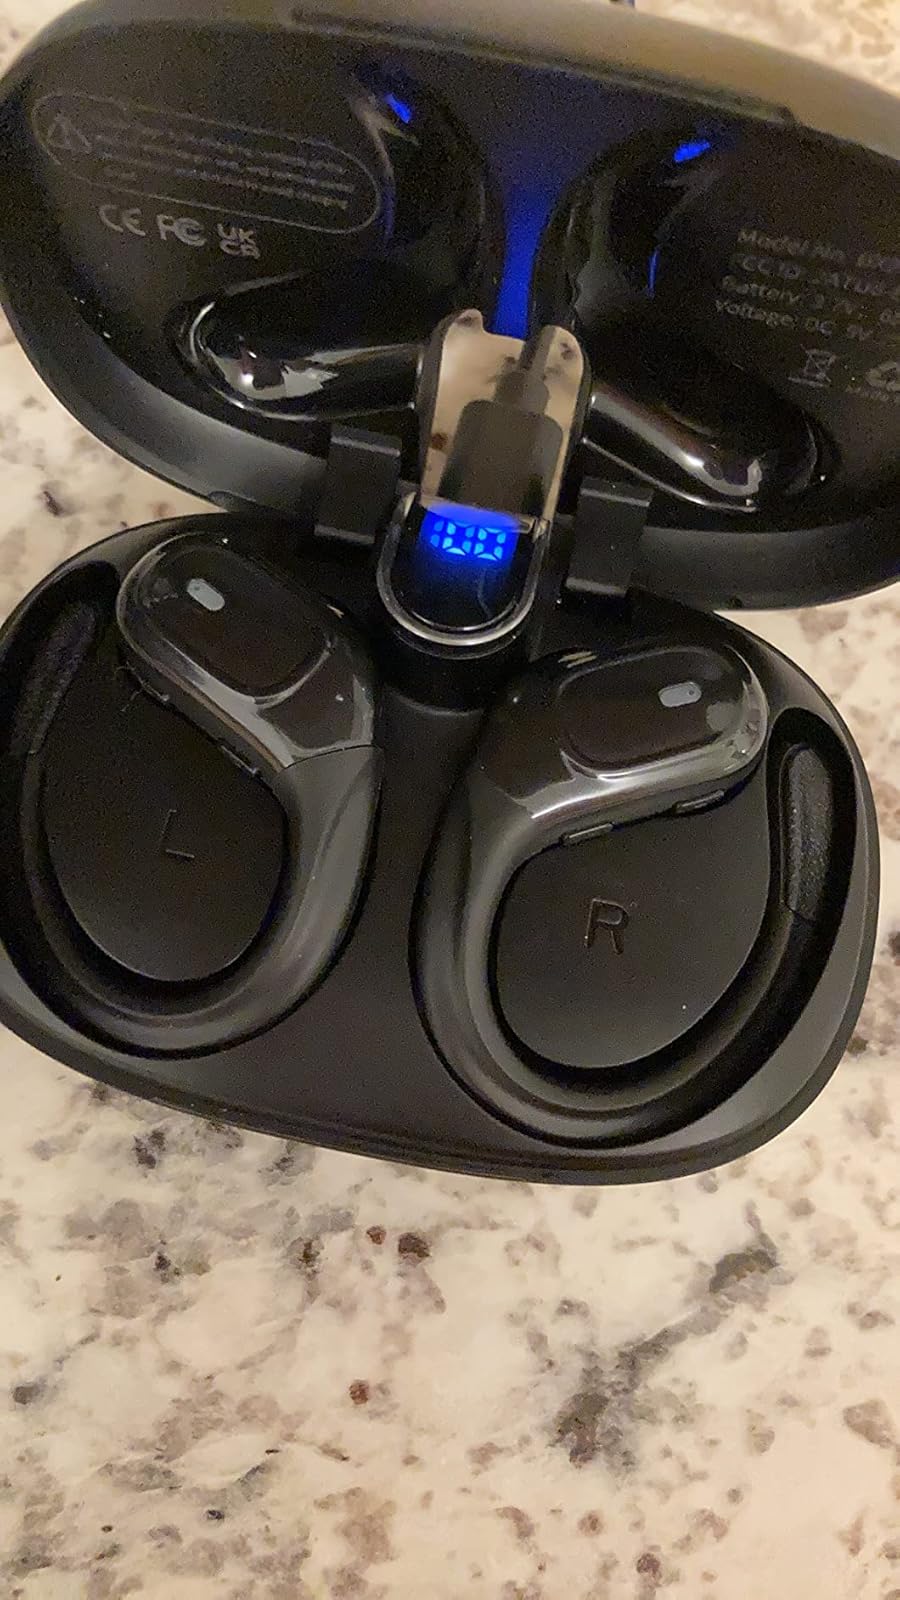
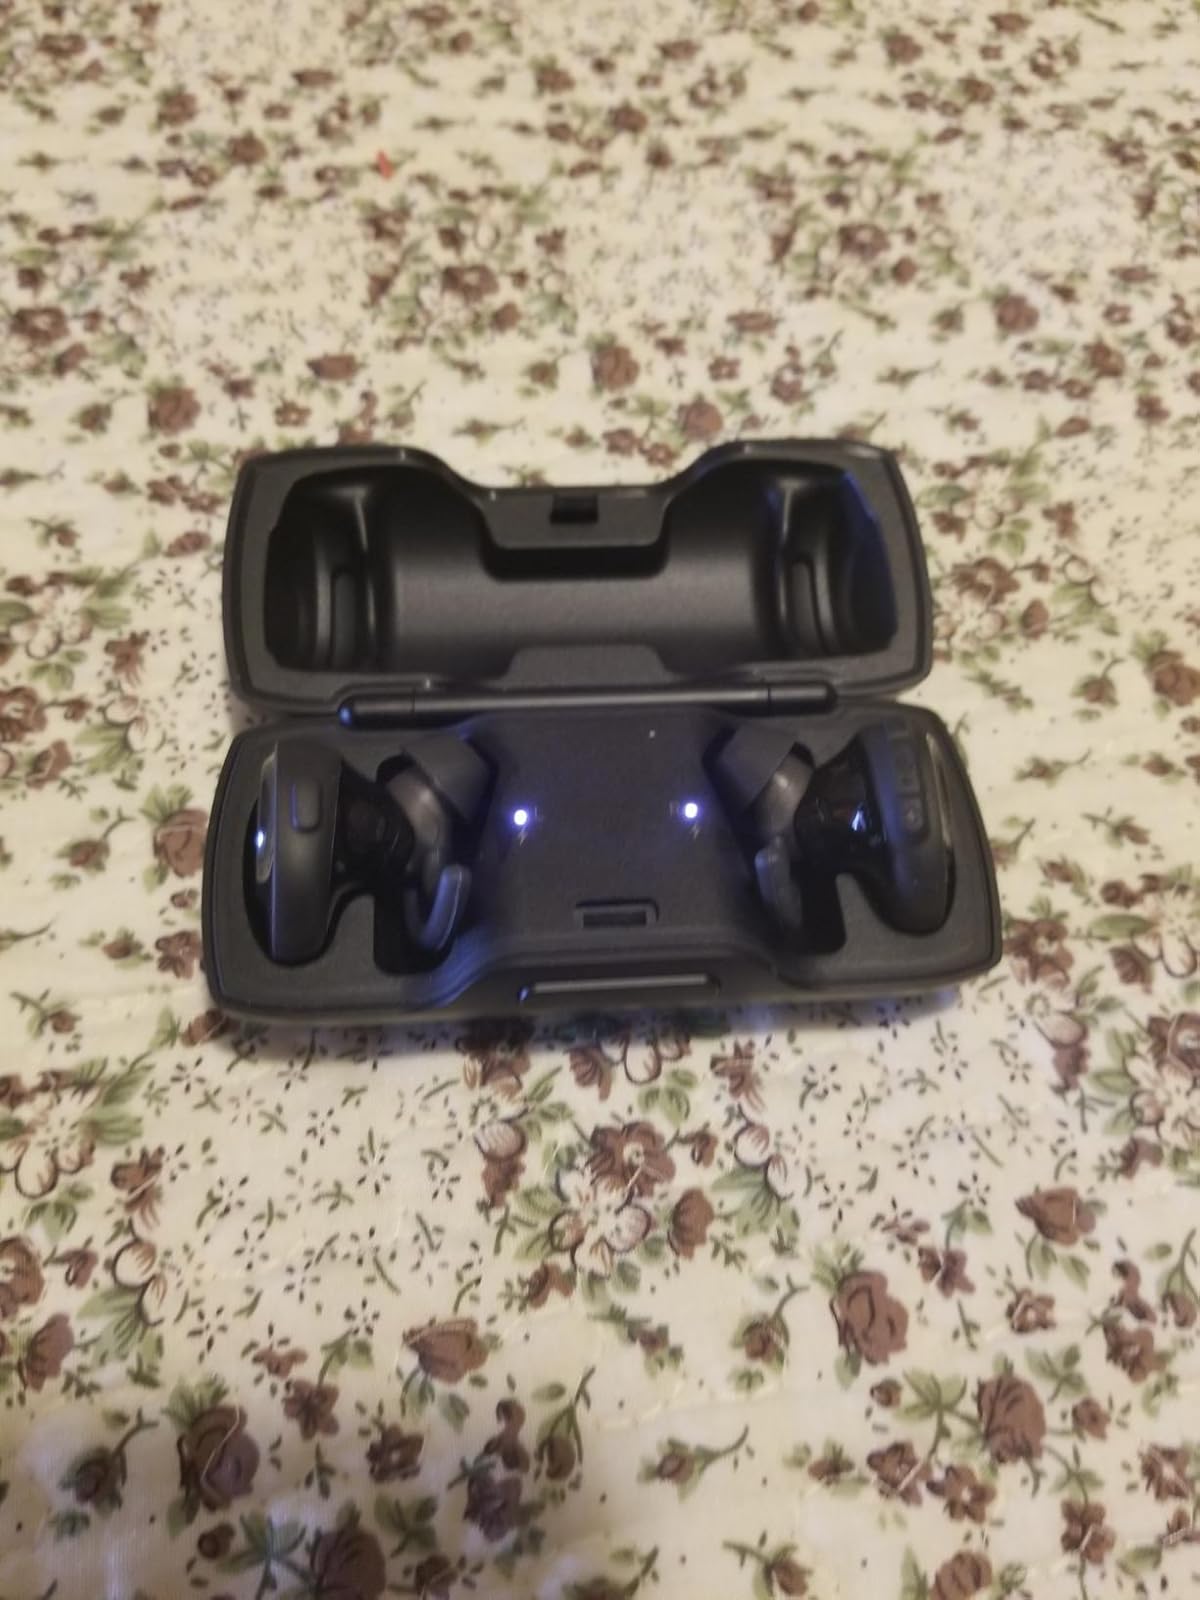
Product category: earbuds
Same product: no